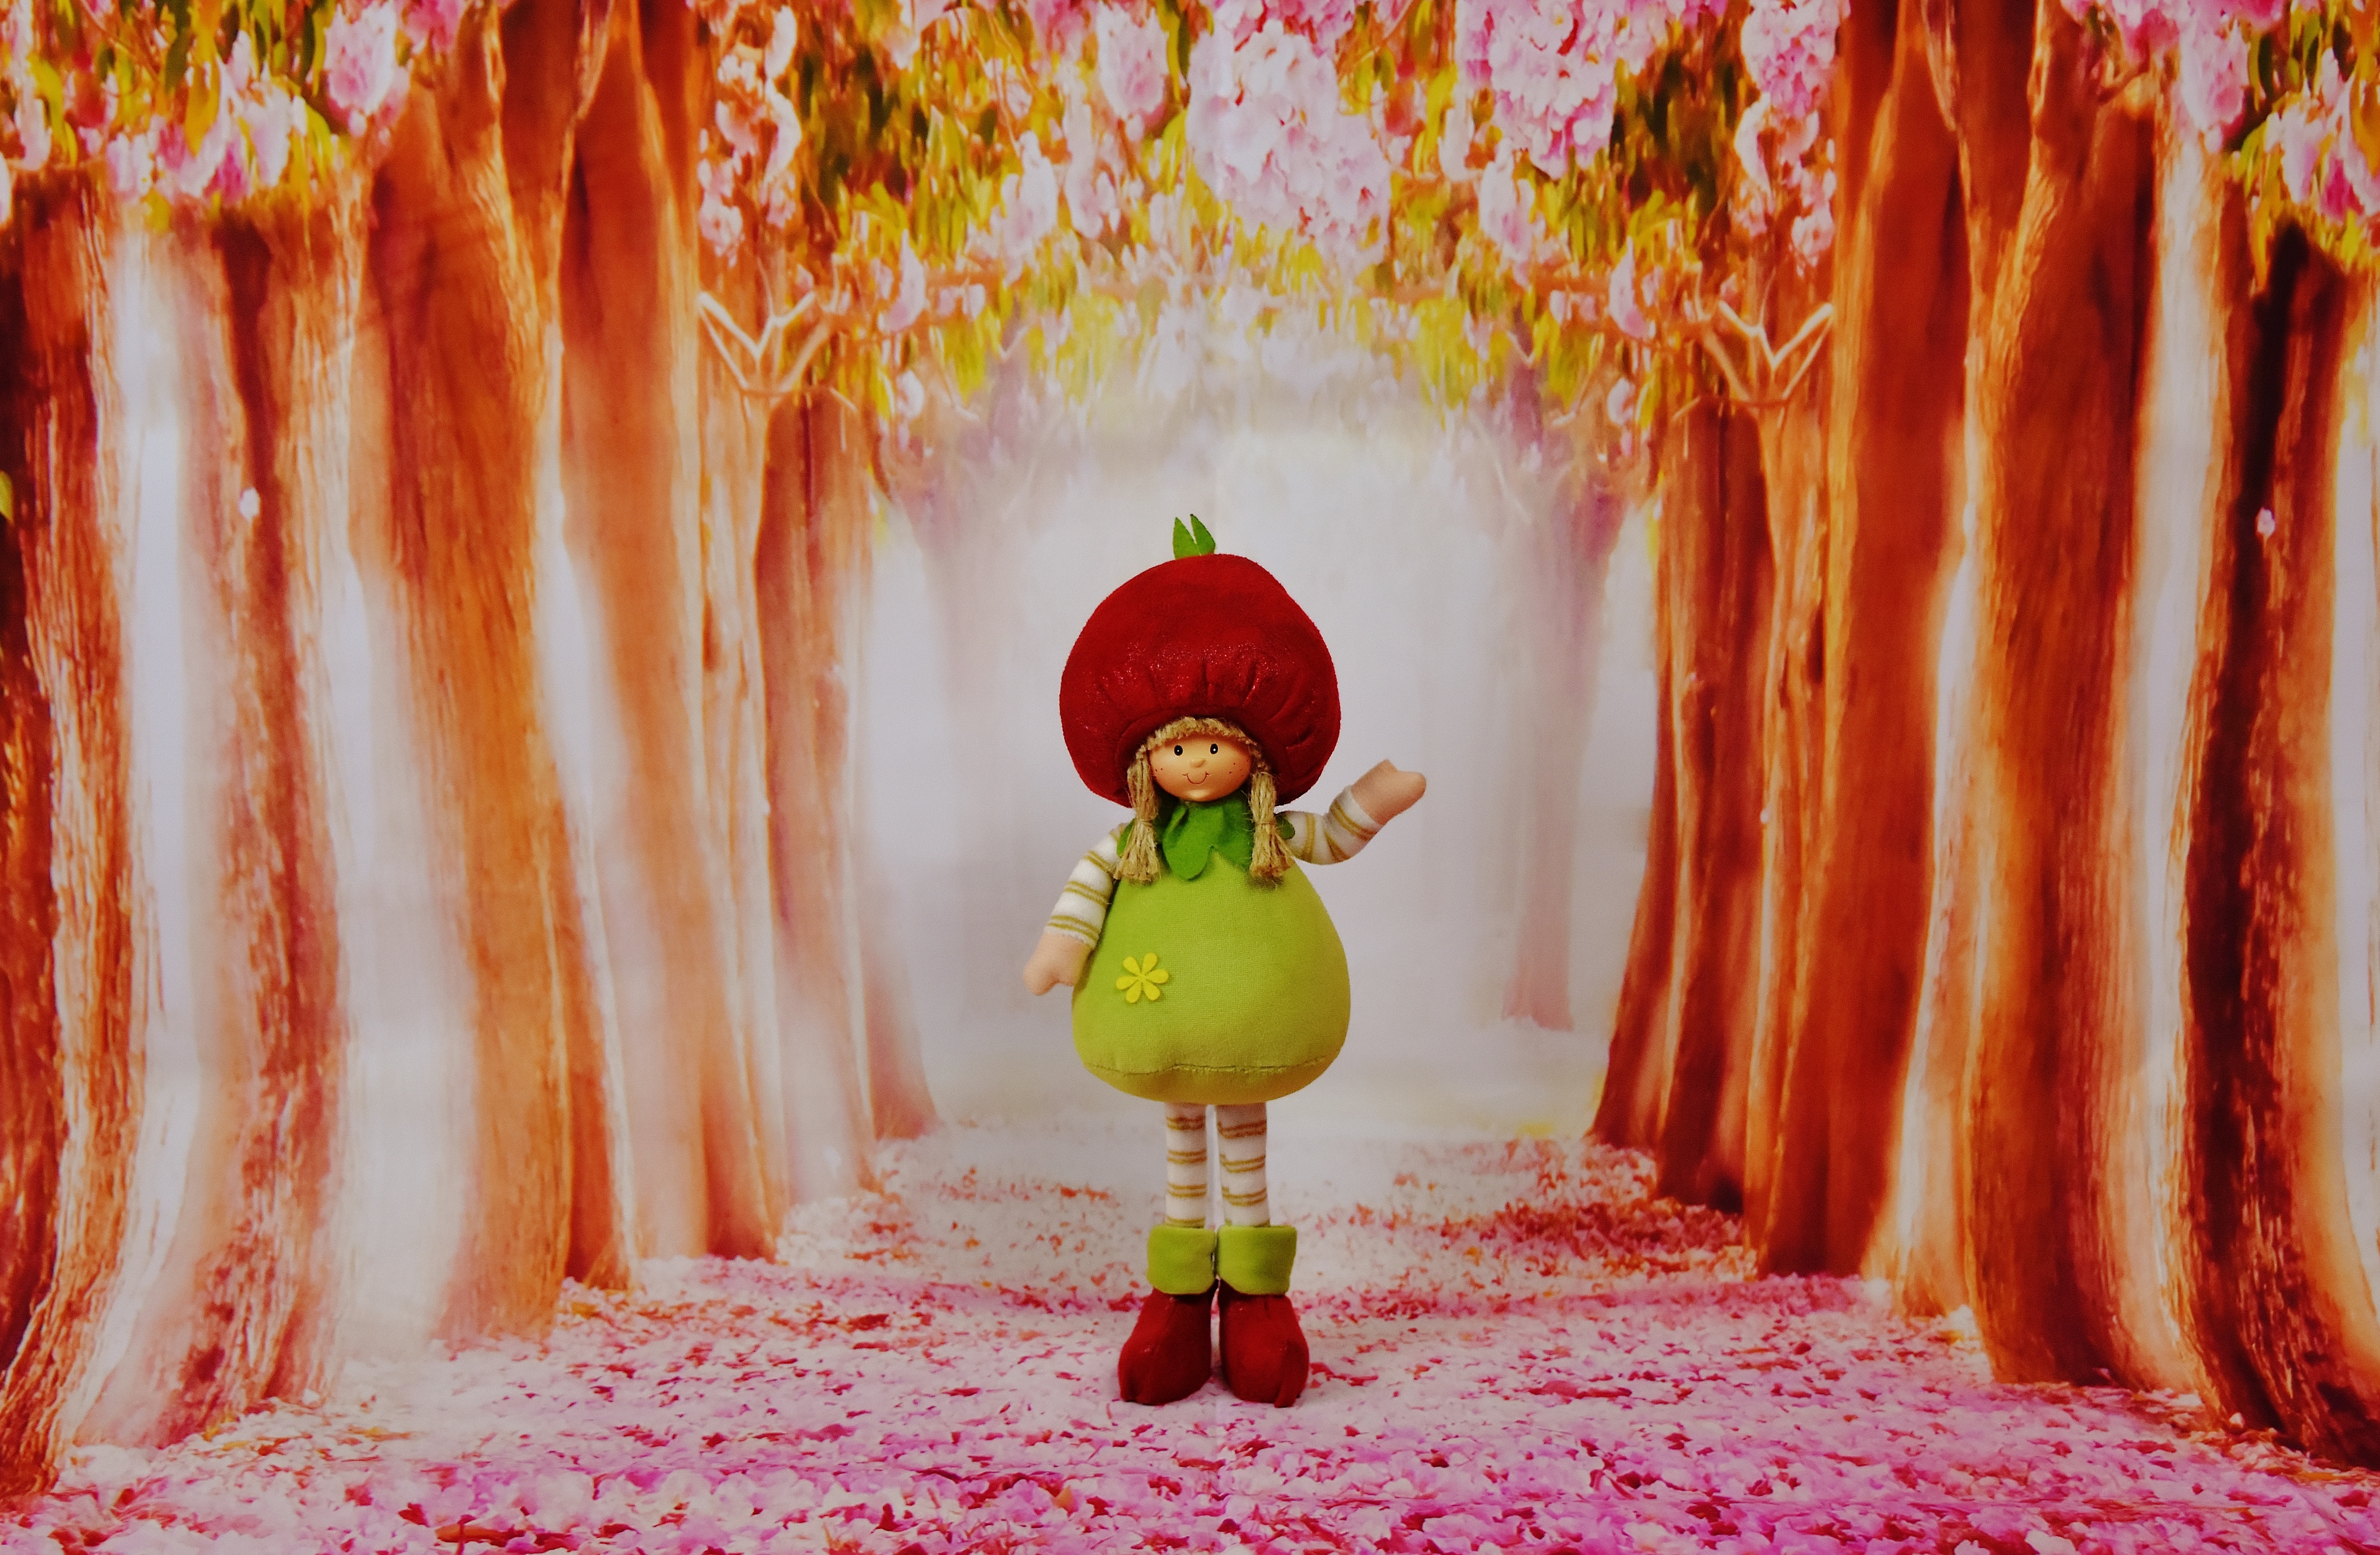
spring imp, forest, flowers, trees, funny, cute, figure